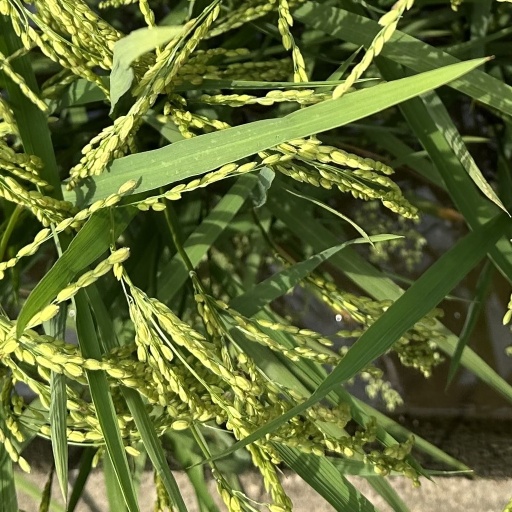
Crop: rice